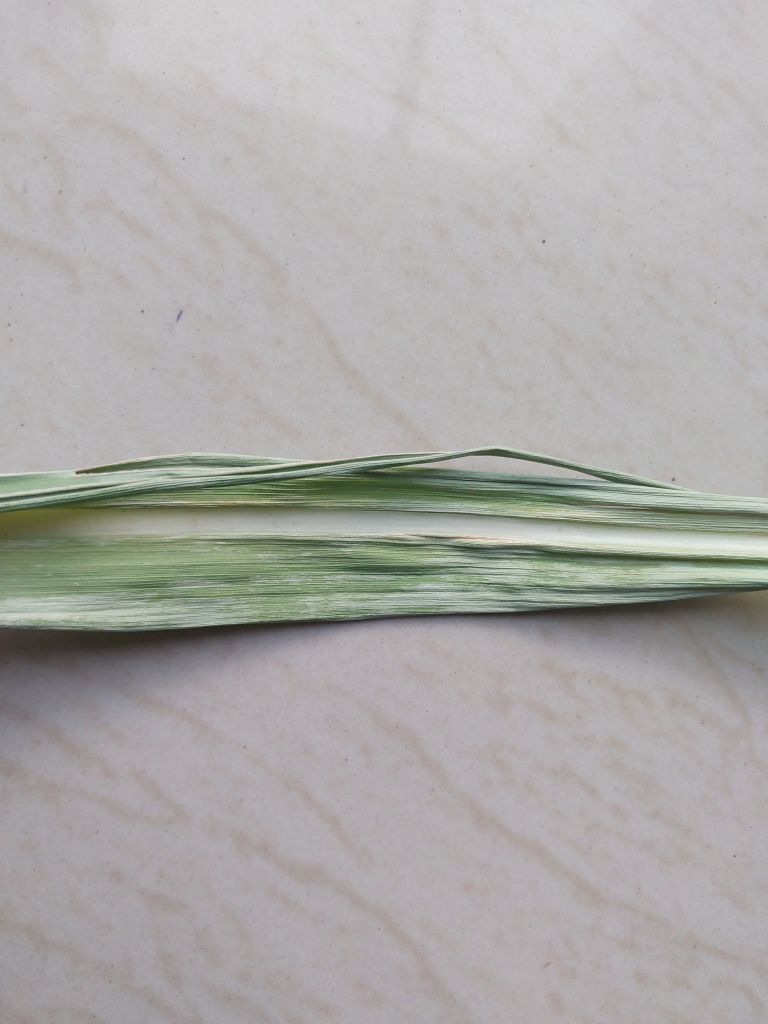
Label: Smut